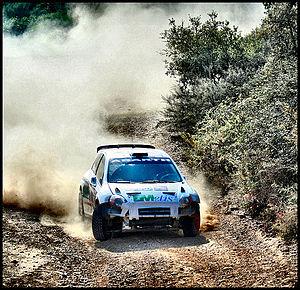
Le Rally Costa Smeralda Terra Sarda est un rallye italien de terre organisé en Sardaigne depuis 1978.
Giandomenico Basso, né le 15 septembre 1973 à Montebelluna, est un pilote de rallye italien, courant pour l'écurie Fiat jusqu'en 2010, double champion d'Europe des rallyes et également champion IRC des rallyes.